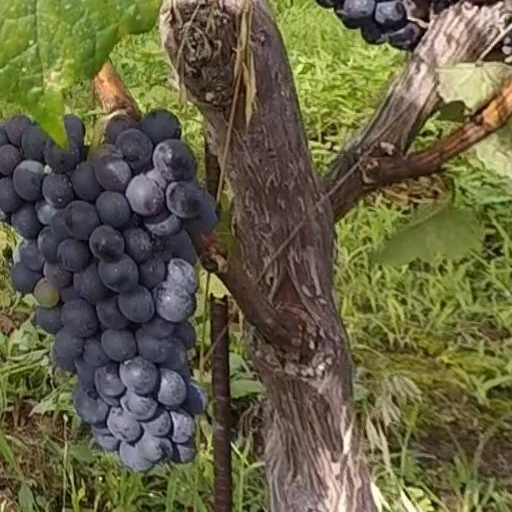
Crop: grape